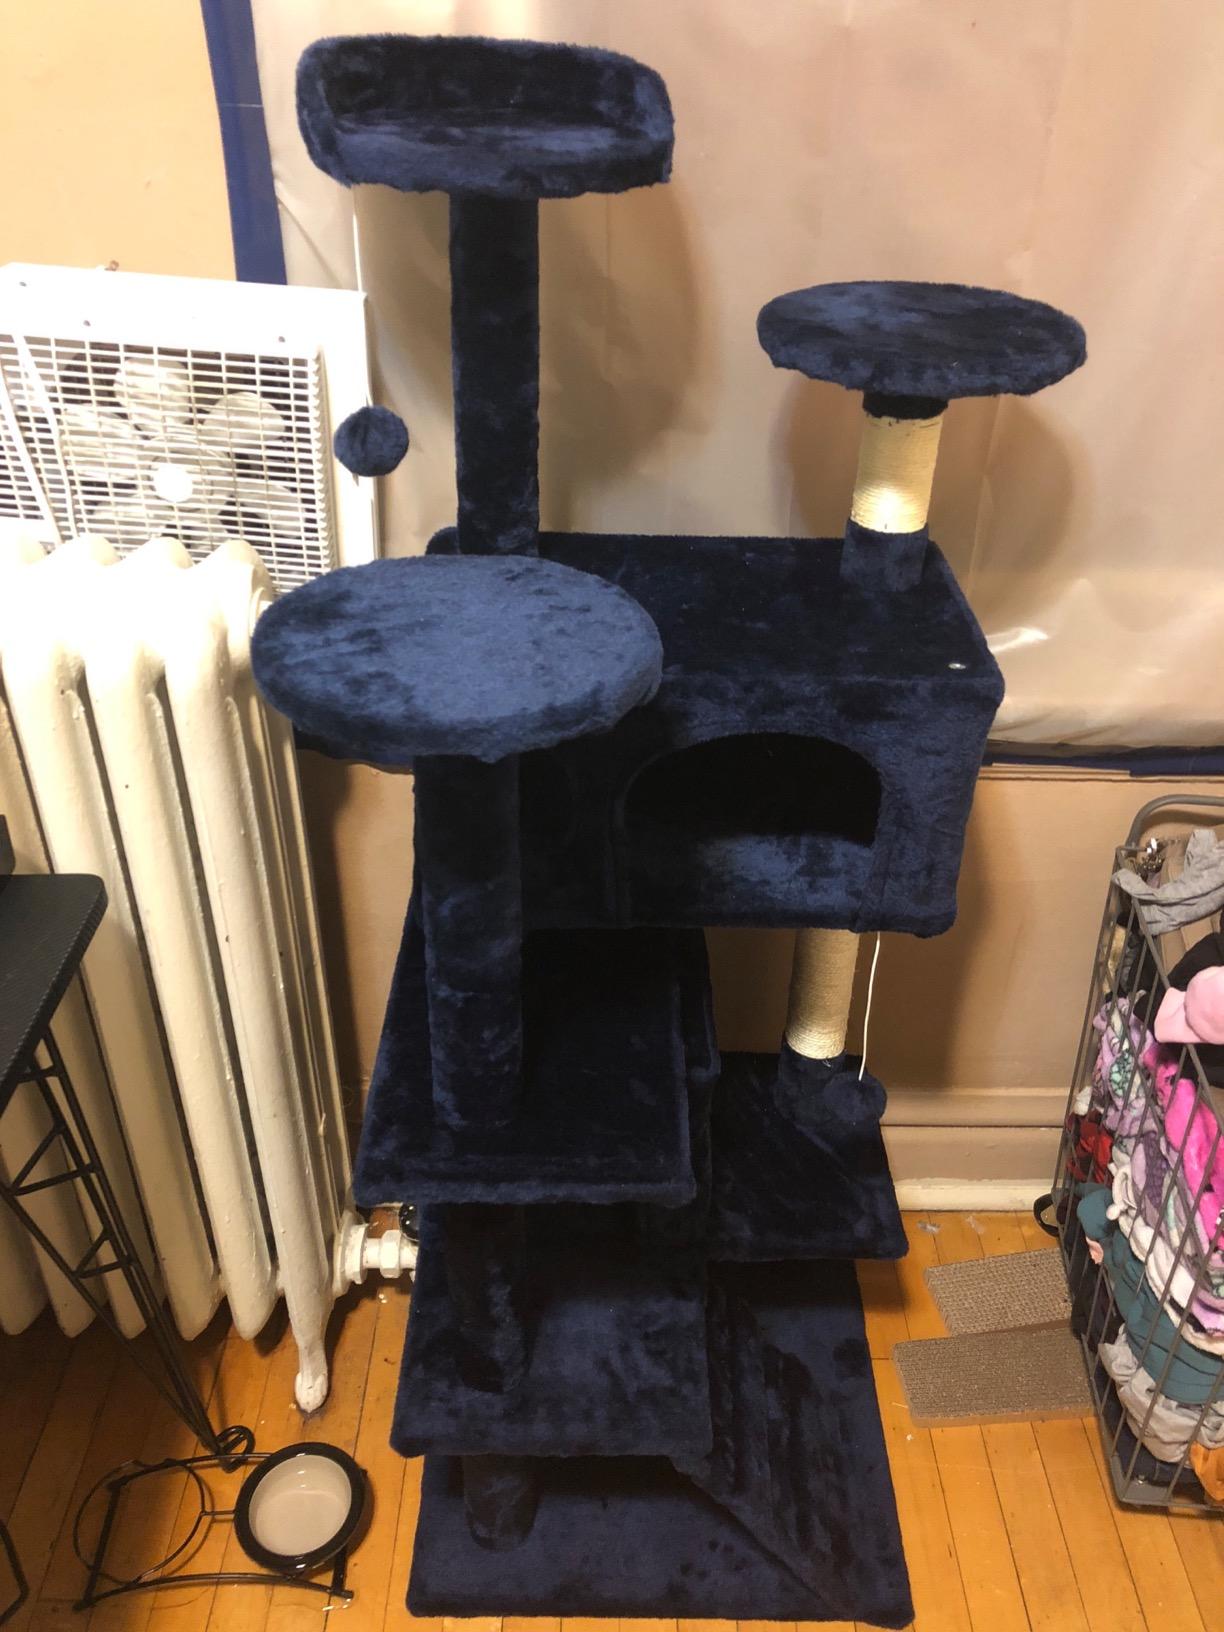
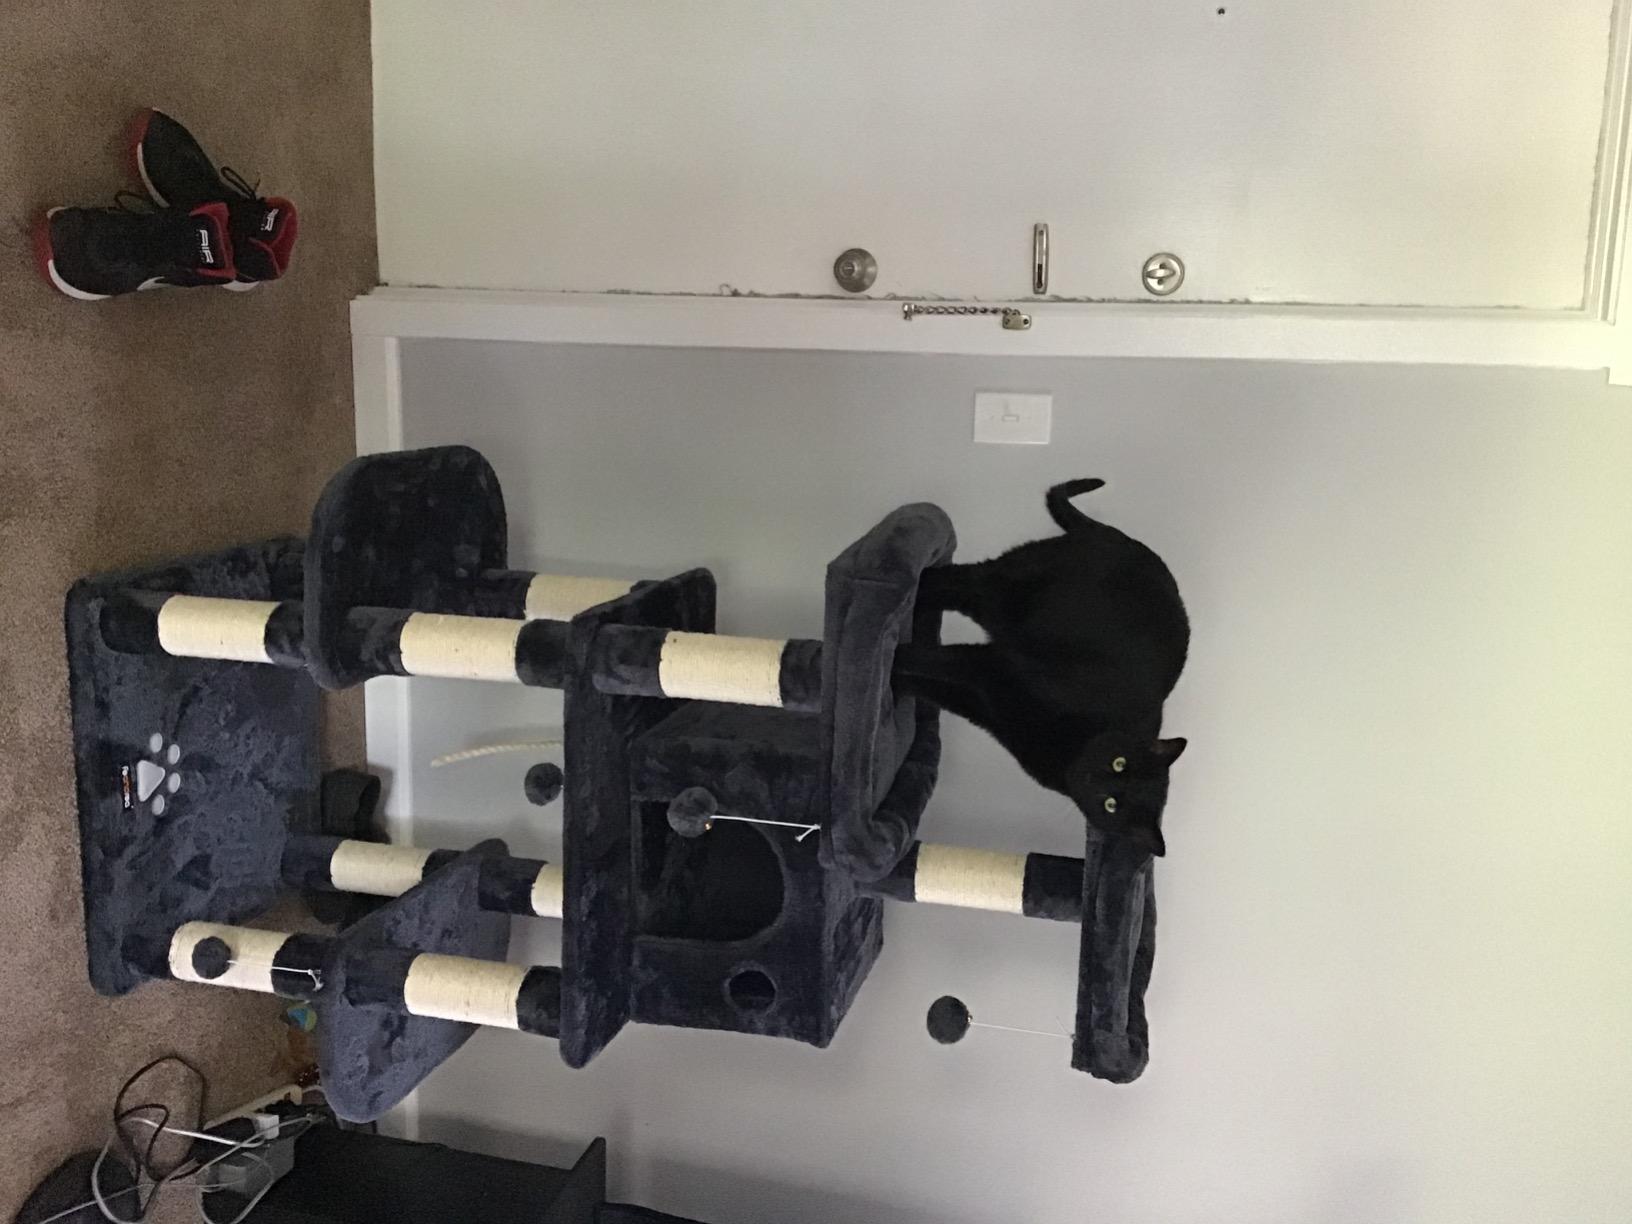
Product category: items_cat tree
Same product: no